2025 European Speed Skating Championships

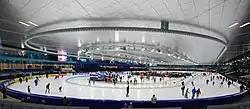

The 2025 European Speed Skating Championships were held from 10 to 12 January 2025, at the Thialf in Heerenveen, Netherlands. Sander Eitrem won the men´s allround championship and established new Norwegian records for the 5000 and 10000 meters. Antoinette Rijpma-de Jong became women´s allround champion for the fourth time in a row. Jutta Leerdam won her third European sprint title and the men´s European sprint title was for Jenning de Boo.